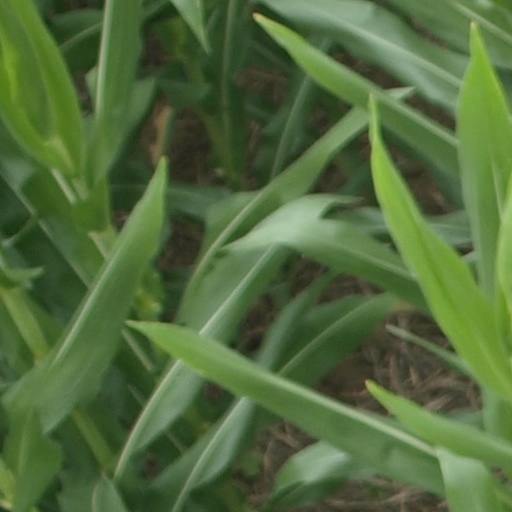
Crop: maize; corn